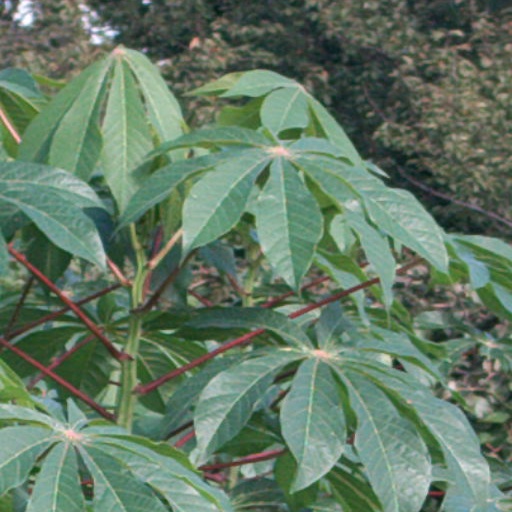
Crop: cassava